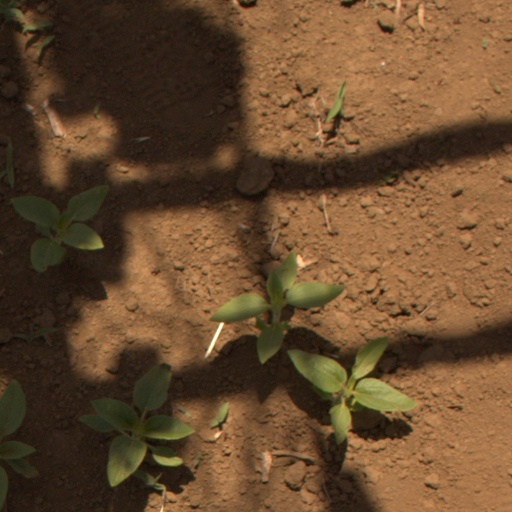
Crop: Jerusalem artichoke